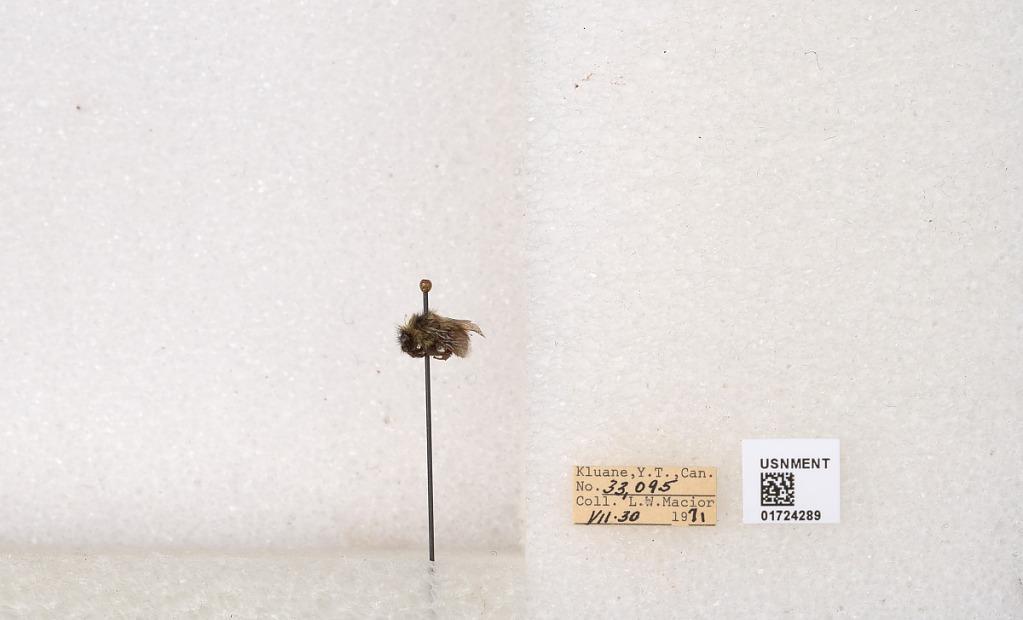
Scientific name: Bombus (Pyrobombus) sylvicola Kirby
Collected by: L. Macior
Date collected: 1971-7-30
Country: Canada
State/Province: Yukon Territory
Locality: Kluane National Park and Reserve
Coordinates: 60.7493, -139.504